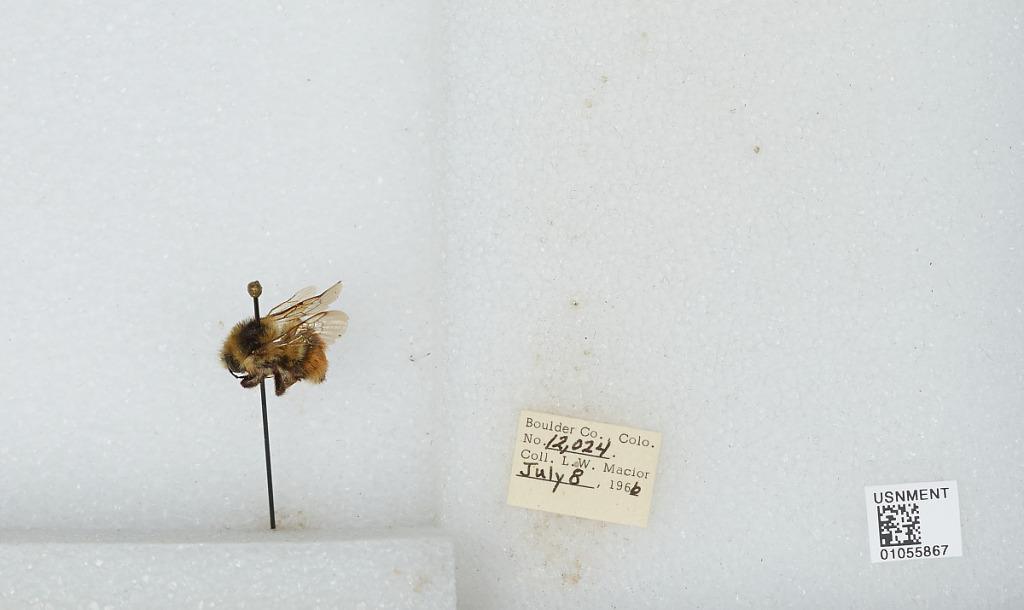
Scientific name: Bombus (Pyrobombus) bifarius Cresson
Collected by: L. Macior
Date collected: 1966-7-8
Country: United States
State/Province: Colorado
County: Boulder
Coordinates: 40.0017, -105.308